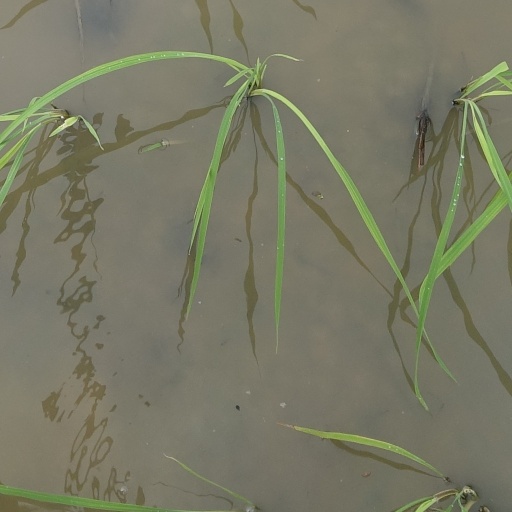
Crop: rice